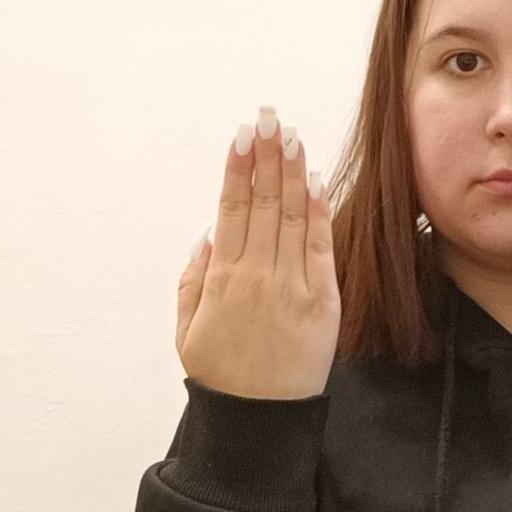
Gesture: stop_inverted